Firsby to Skegness railway branch line

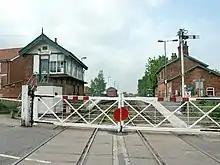
Wainfleet railway station

The "Wainfleet and Firsby Railway" was authorised by an Act of 13 May 1869; Authorised share capital was £18,000, and the line was to be 4 miles 22 chains in length.